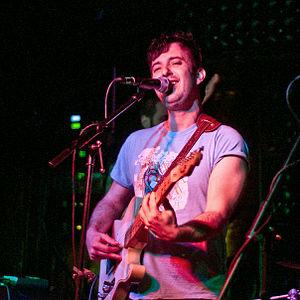
Harper James Simon est un auteur-compositeur-interprète et un producteur américain. Il est le fils du musicien Paul Simon et de sa première épouse, Peggy Harper.